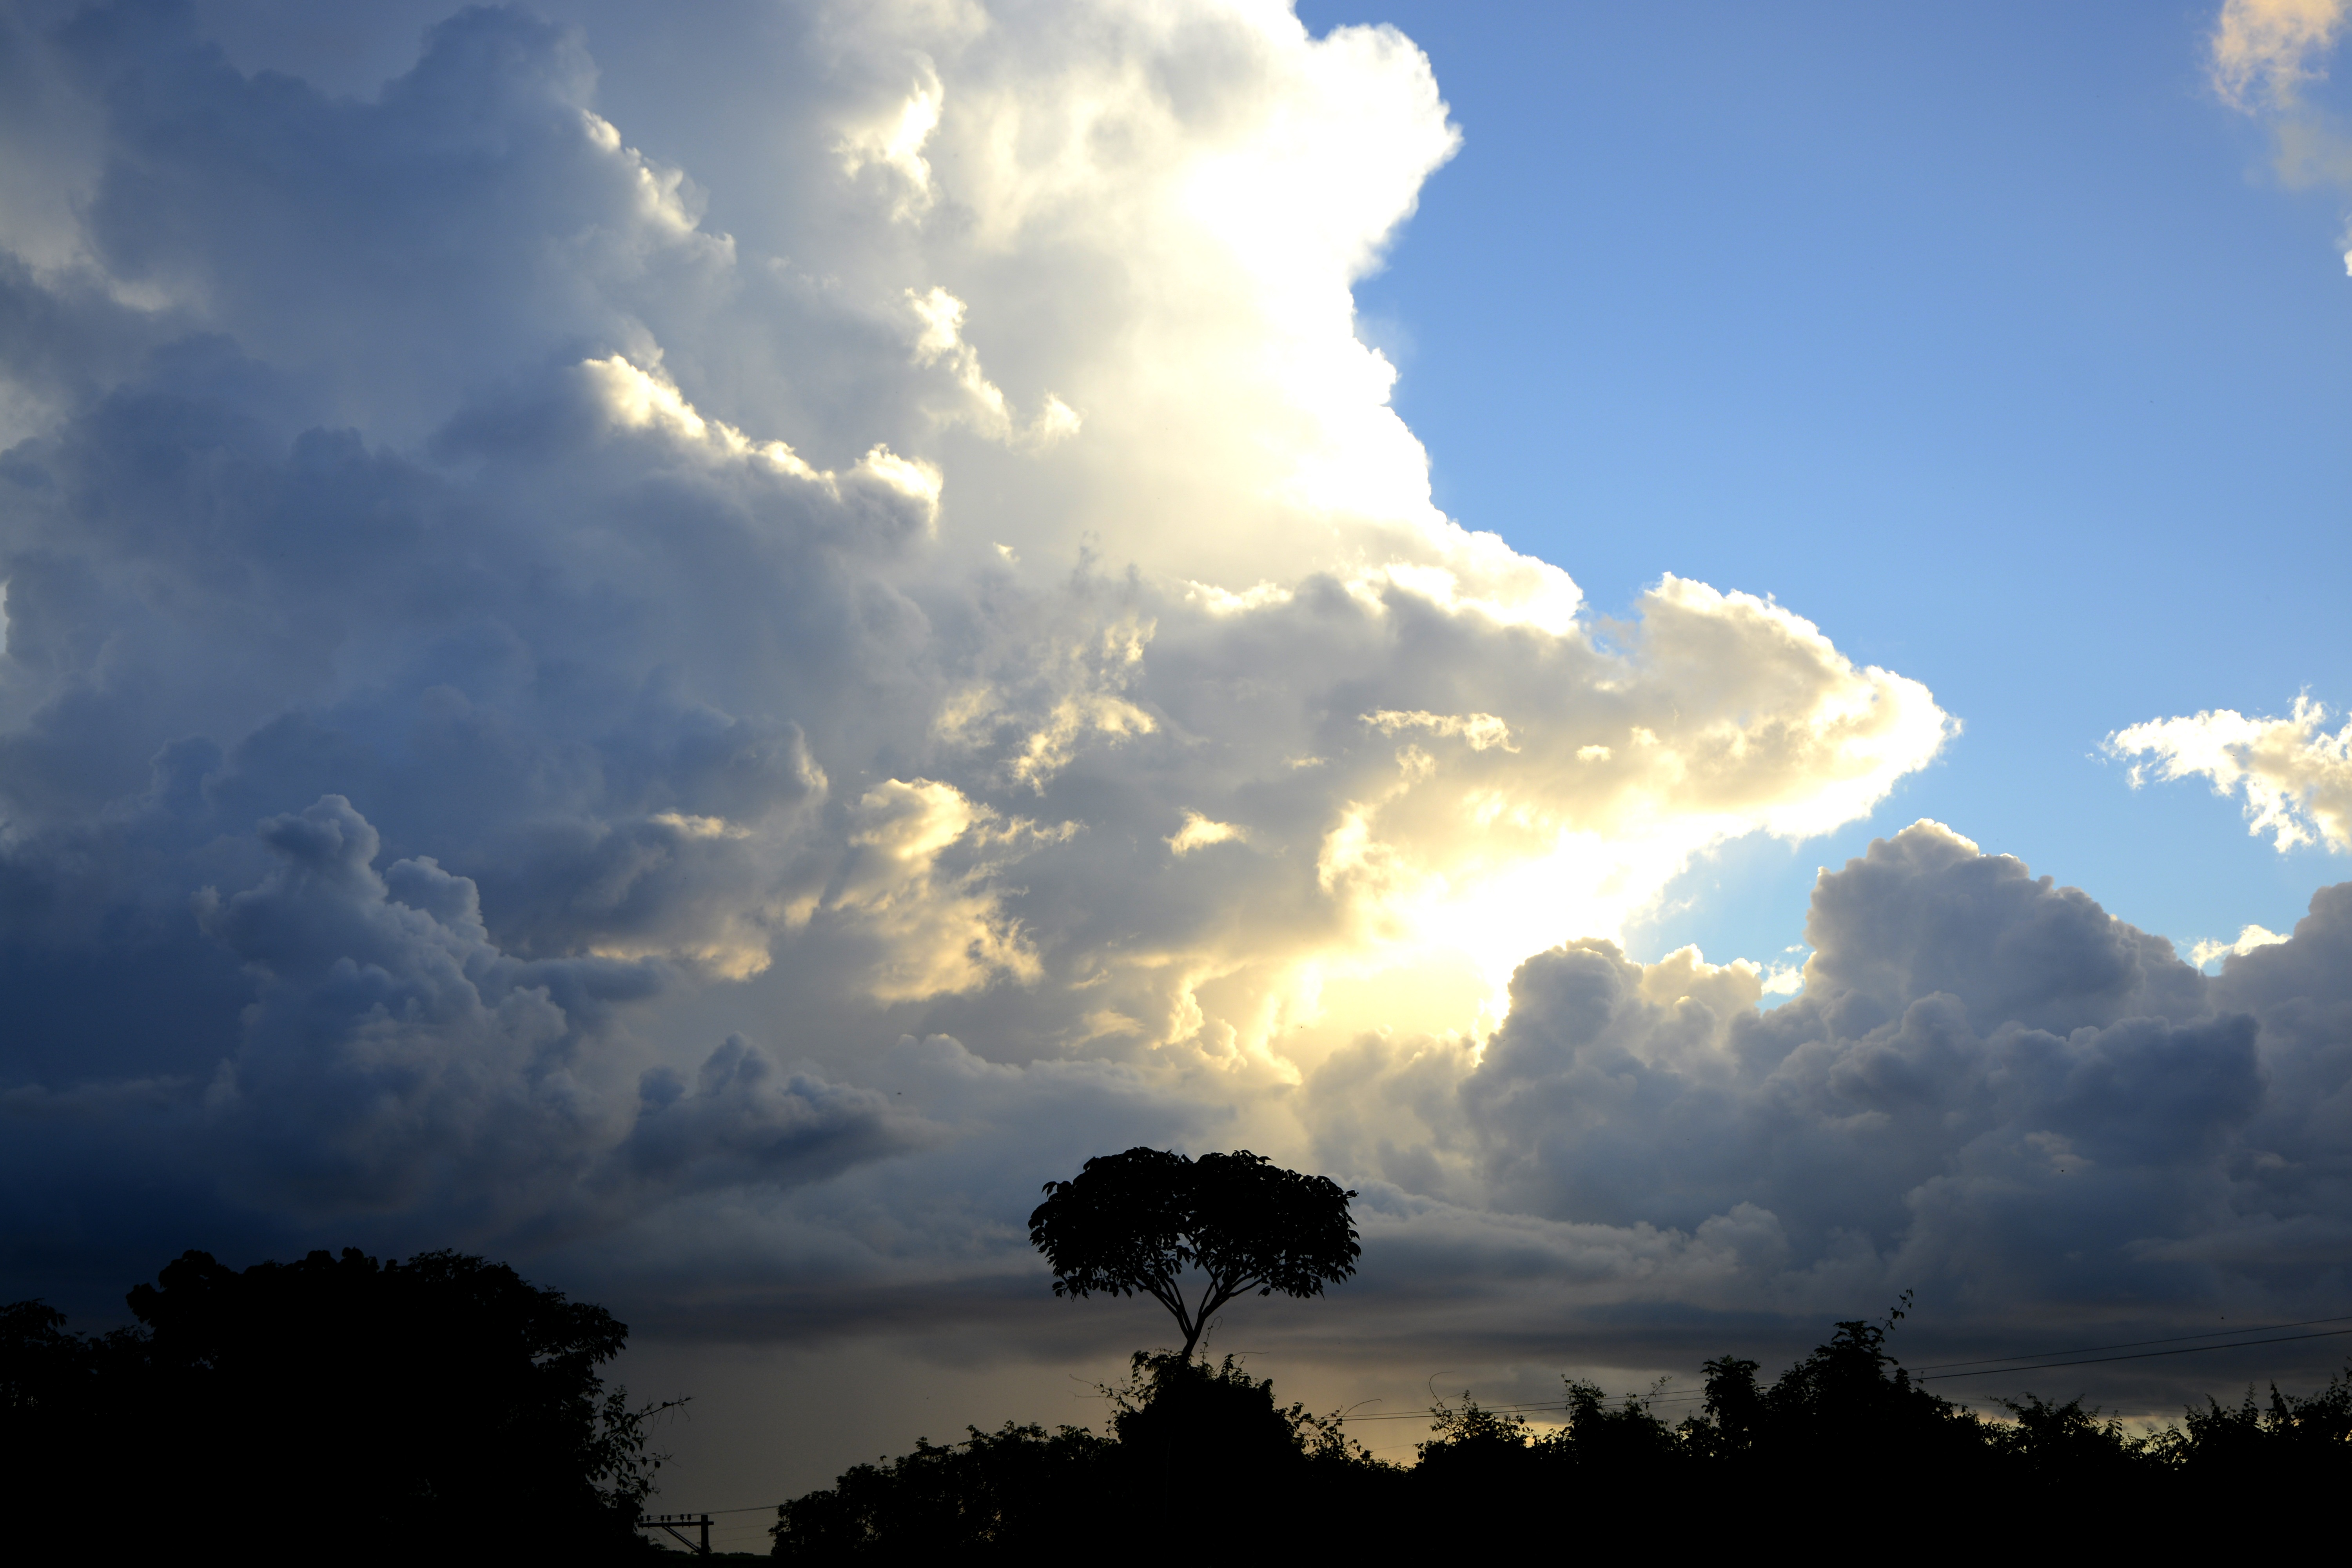
nature, horizon, cloud, sky, sunshine, sun, sunrise, sunset, field, sunlight, morning, dawn, atmosphere, flying, dusk, evening, weather, storm, cumulus, clouds, beautiful, sol, afterglow, rain clouds, meteorological phenomenon, clouds in the sun